Penile–vaginal intercourse

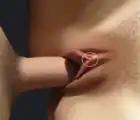
Well perfused labia and clitoral erection. Whether or not the clitoral glans is stimulated by the penis depends on the clitoris–urethral-meatus distance (CUMD) and on the positions and movements.

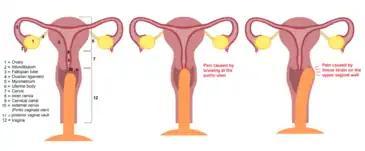
The vagina becomes wider and longer when the woman is sexually aroused. In the absence of arousal, even a penis that is not particularly large can bump at the cervix or into the vaginal fornix causing pain.

In all mammals including humans, penile penetration of the vagina is an instinctual behaviour serving the continuation of the species. In humans, learned behaviour also plays an important role (sexual scripts). From Shere Hite, there is the suggestion to define "onset" not by penetration, but by the covering of the vulva by the penis.